Sidon

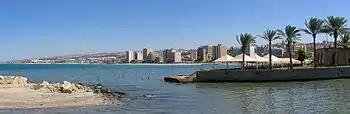
Sidon with a view of the Mediterranean coast

On 4 December 1110, Sidon was captured after the siege of Sidon, a decade after the First Crusade, by King Baldwin I of Jerusalem and King Sigurd I of Norway. It then became the center of the Lordship of Sidon, an important vassal-state of the Kingdom of Jerusalem. Saladin captured it from the Crusaders in 1187, but German Crusaders restored it to Christian control in the Crusade of 1197. It remained an important Crusader stronghold until it was destroyed by the Ayyubids in 1249. In 1260, it was again destroyed by the Mongols led by Kitbuqa. The remains of the original walls are still visible.